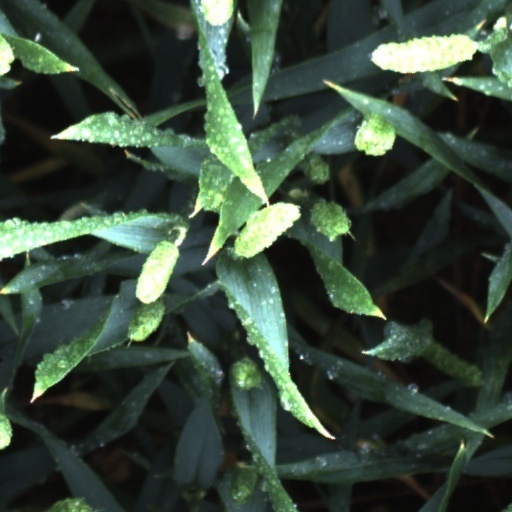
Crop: wheat